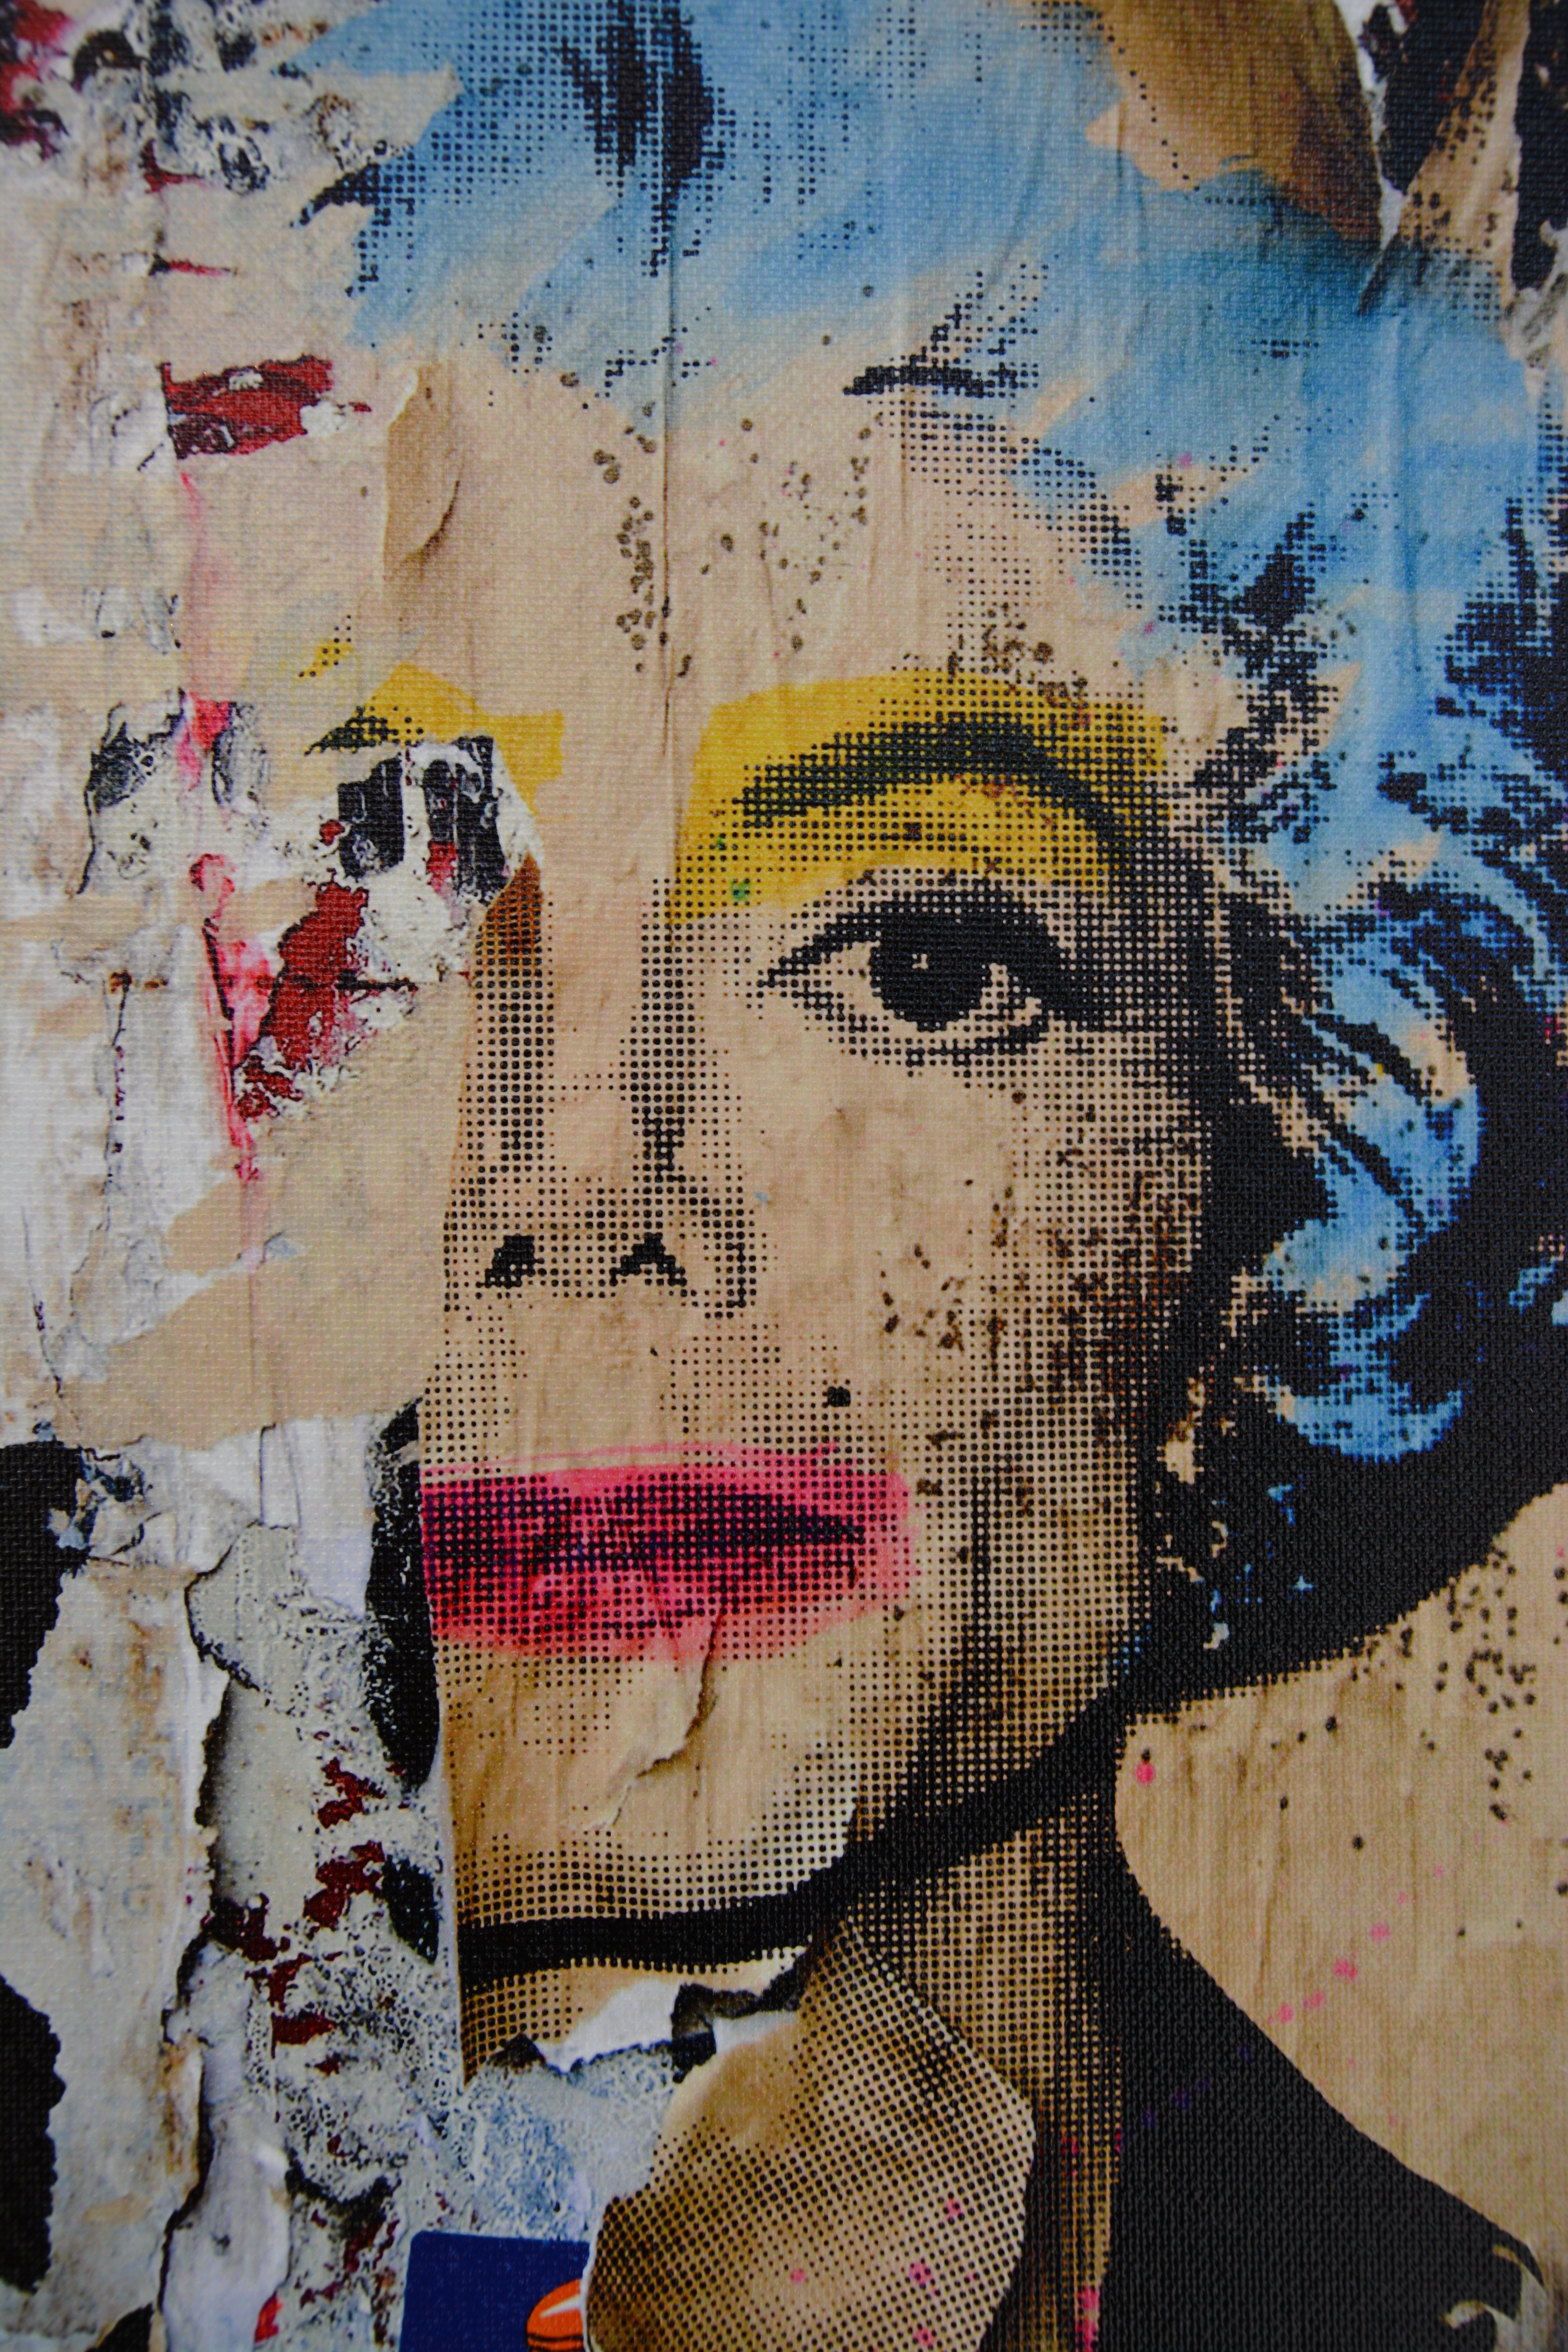
singer, color, graffiti, painting, street art, art, mural, collage, famous, character, modern art, acrylic paint